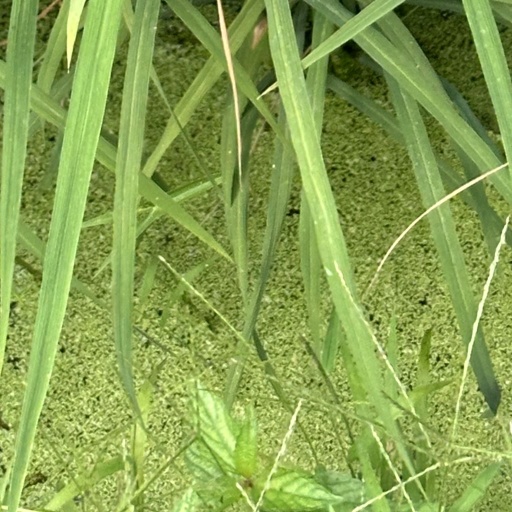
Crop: rice